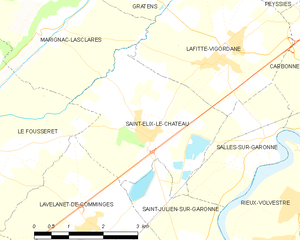
Saint-Élix-le-Château est une commune française située dans le département de la Haute-Garonne, en région Occitanie.